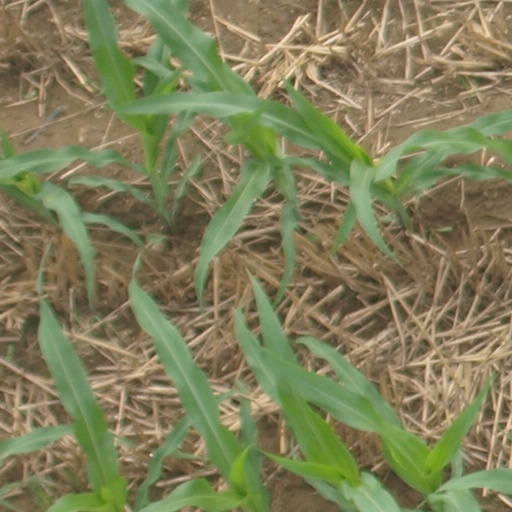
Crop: maize; corn